Norman Weissman

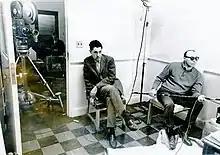
Weissman directing

Norman Weissman (12 April 1925 – 27 May 2021) was an American writer, director, and producer of motion pictures and television shows. He was a graduate of Dartmouth College.